Tenuta Reale (Viareggio)

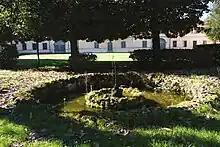
park

The residence, set on the H-shaped layout, covers 3.500 square meters in the 3-floor central part and in two 2-floor lateral wings. Though it was initially intended as an aristocratic palace, to perform also official roles related to ducal authority, when completed it adhered rather to the high-bourgeoisie format. There are no grandiose staircases or huge palazzo-style ballrooms; instead, apart from few larger salons, the building consists mostly of smaller spaces: antechambers, sitting rooms, drawing rooms, bedrooms, bathrooms, kitchens, latrines etc. Though until the late 19th century the prevailing decorative convention was typical for the Italian "ottocento" interior, due to later refurbishments and renovations it started to adhere more to "gusto mitteleuropeo", with decorative references to the Vienna Hofburg. Typical Tuscan features, be it general composition of the elevation or details like Doric order cornice and cyma recta/cyma reversa mouldings, remain rather on the exterior.